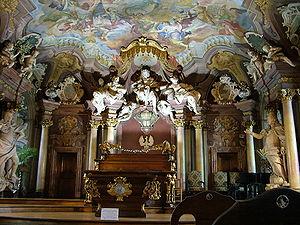
Franz Joseph Mangoldt, né en 1695 à Brünn et mort en 1761, est un sculpteur baroque allemand qui fut actif en Silésie à partir de 1725.